Cacería

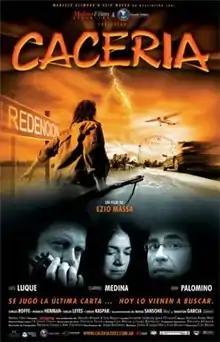

Cacería (English language: Man Hunt) is a 2002 Argentine action thriller film directed and written by Ezio Massa and Jorge Bechara. Starring Luis Luque, Claribel Medina, Juan Palomino and Carlos Leyes.